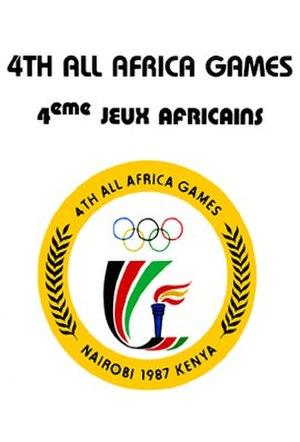
Les IVᵉ Jeux africains, après ceux de 1965, 1973 et 1978 se déroulent à Nairobi au Kenya du 1ᵉʳ au 12 août 1987, après avoir été prévus pour 1983 puis pour 1985.